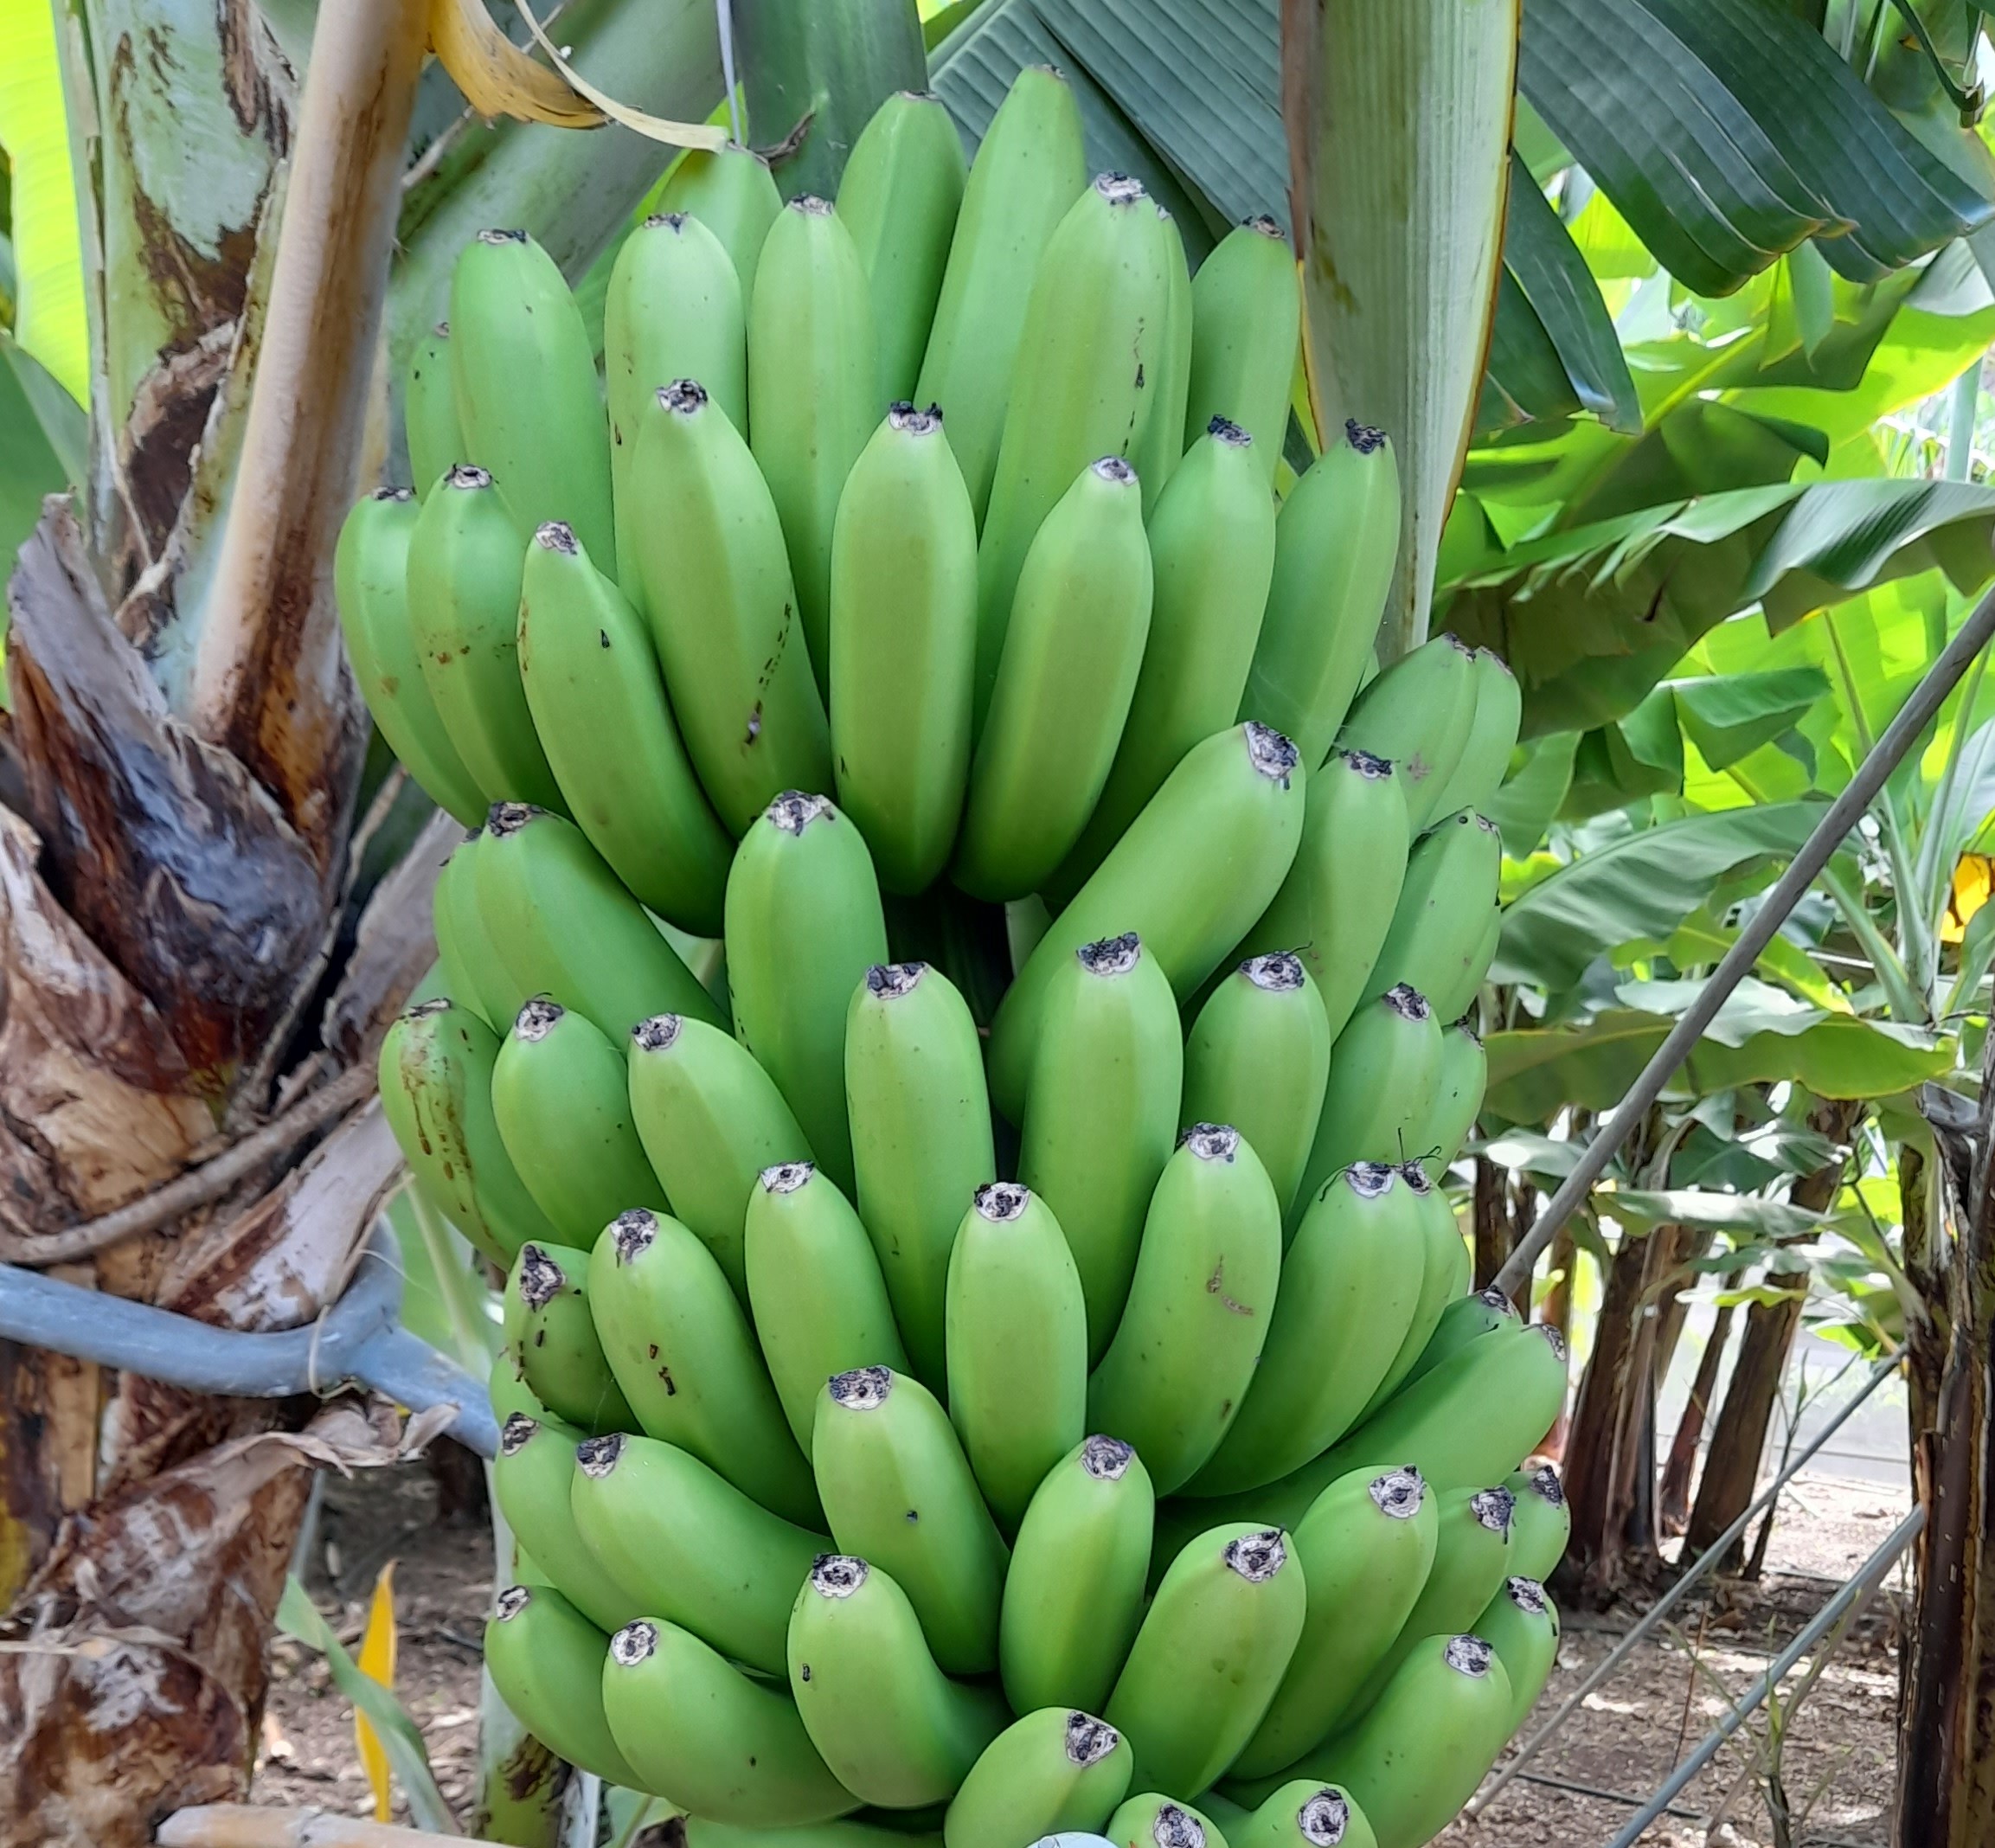
Label: Cut